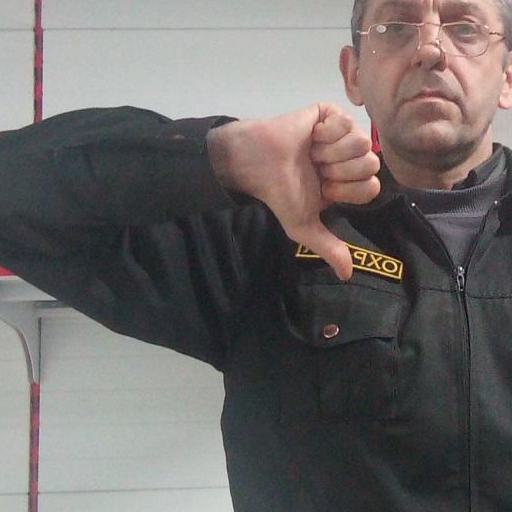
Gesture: dislike